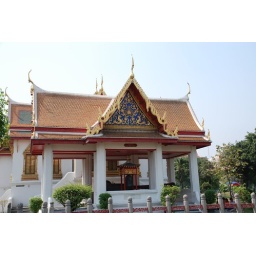
A building on the south of the main temple painted in white